Fort Vancouver

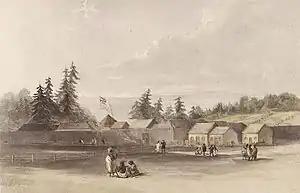
Fort Vancouver in 1845

Fort Vancouver was a 19th-century fur trading post built in the winter of 1824–1825. It was the headquarters of the Hudson's Bay Company's Columbia Department, located in the Pacific Northwest. Named for Captain George Vancouver, the fort was located on the northern bank of the Columbia River in present-day Vancouver, Washington. The fort was a major center of the regional fur trading. Every year trade goods and supplies from London arrived either via ships sailing to the Pacific Ocean or overland from Hudson Bay via the York Factory Express. Supplies and trade goods were exchanged with a plethora of Indigenous cultures for fur pelts. Furs from Fort Vancouver were often shipped to the Chinese port of Guangzhou where they were traded for Chinese manufactured goods for sale in the United Kingdom. At its pinnacle, Fort Vancouver watched over 34 outposts, 24 ports, six ships, and 600 employees. Today, a full-scale replica of the fort, with internal buildings, has been constructed and is open to the public as Fort Vancouver National Historic Site.